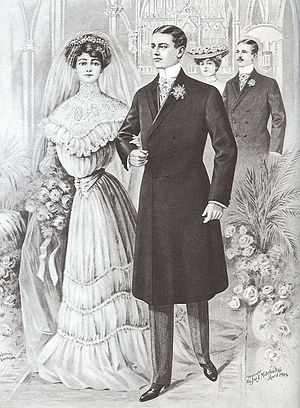
Diplomatfrakke
Formel sort diplomatfrakke med revers i silke, lysegrå vest, stribede cashmerebukser, knapstøvler, handsker, kravat og skjorte med høj krave; April 1904.
En diplomatfrakke er en herrefrakke med knælange skøder, der går hele vejen rundt. Frakken var populær i victoriansk- og edvardiansk tid. En dobbeltradet diplomatfrakke hedder også en Prins Albert efter dronning Victorias mand Albert. Diplomatfrakken er figursyet, har lange ærmer og en enkelt slids bagpå. Andre træk er atypiske for victoriansk mode: den omvendte krave, revers med yderdelen i et andet stof. Taljen sys med en horisontal søm i begge sidestykker og med ekstra stykker stof over taljen som modtræk til den naturlige drapering, der ellers opstår.